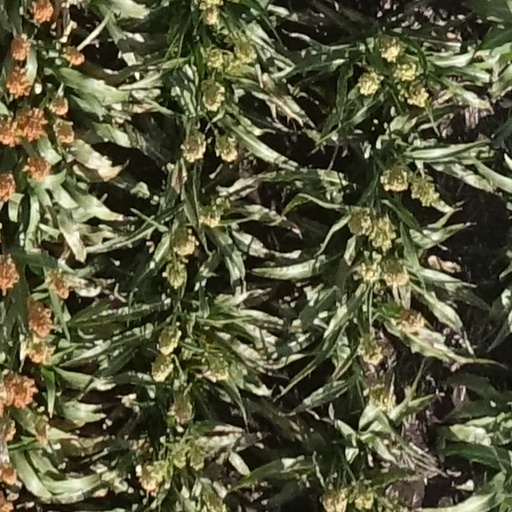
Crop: sorghum